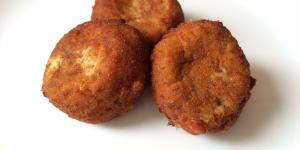
bolitas de atun